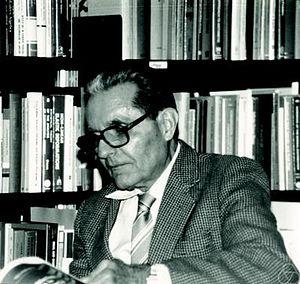
Hubert Delange est un mathématicien français qui a travaillé principalement en théorie analytique des nombres.